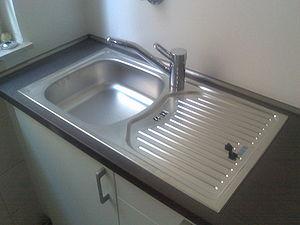
Un évier est une vasque. En général, il est placé dans la cuisine et sert à faire la vaisselle ou à nettoyer la nourriture. Le lavabo est quant à lui placé dans la salle de bains et sert à faire sa toilette. Mais on peut différencier facilement l'un de l'autre : l'évier est souvent métallique et le lavabo en céramique.